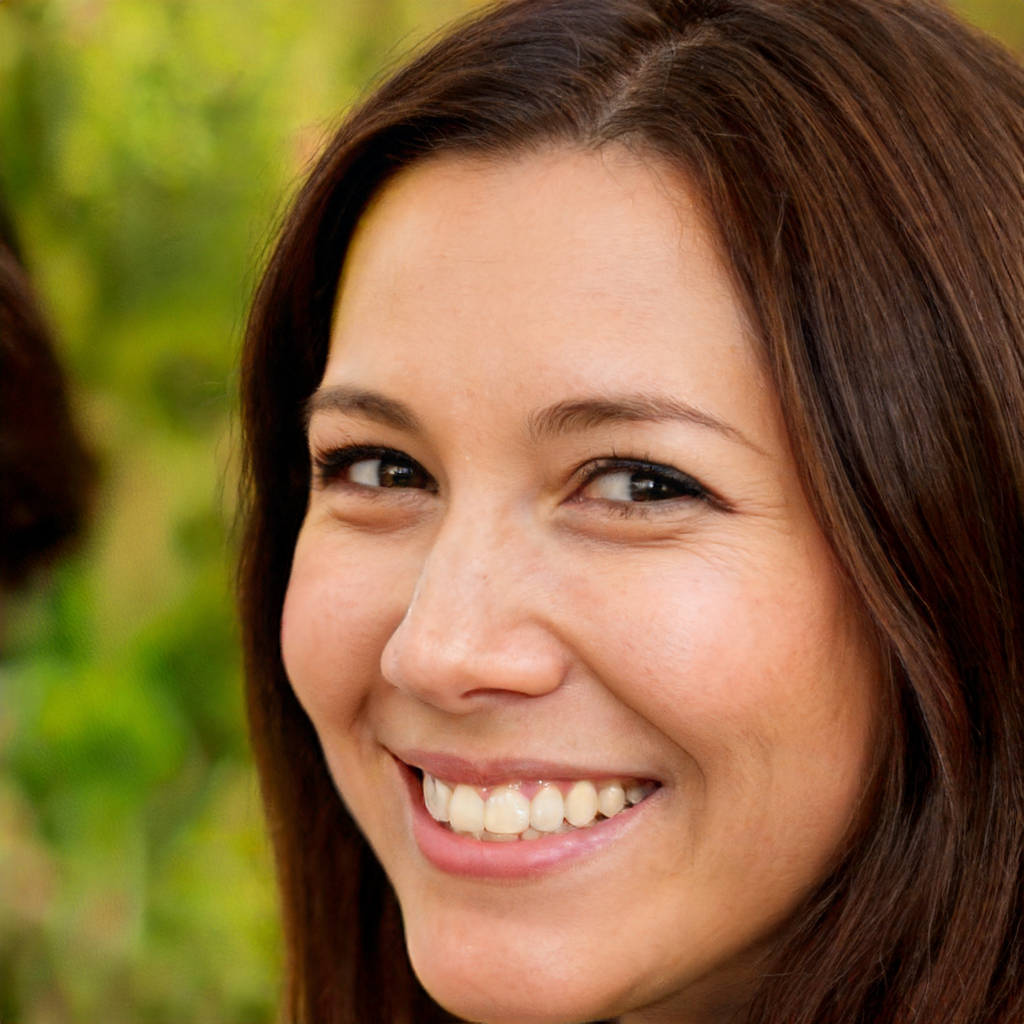
Portrait style: Real Portrait